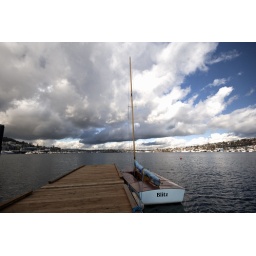
Low hanging clouds over Lake union from the end of the boat ramp.